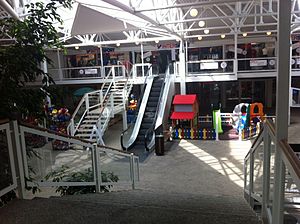
Hadsund Butikscenter
Hadsund Butikscenter
Hadsund Butikscenter, Storegade, 9560 Hadsund.
Butikscenter Hadsund er et indkøbscenter på Storegade i Hadsund.